Badarian culture

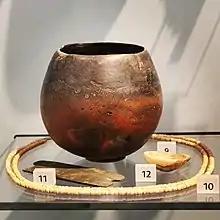
A Badarian burial. 4500–3850 BC

The Badarian culture seems to have had multiple sources, of which the Western Desert was probably the most influential. The Badari culture was likely not solely restricted to the Badari region, since related finds have been made farther to the south at Mahgar Dendera, Armant, Elkab and Nekhen (named Hierakonpolis by the Greeks), as well as to the east in the Wadi Hammamat.